Juan Ramón Lucas

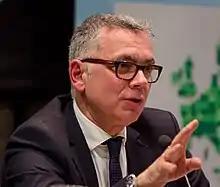

Juan Ramón Lucas (born November 2, 1958, in Madrid, Spain) is a Spanish TV presenter for Spanish Television.